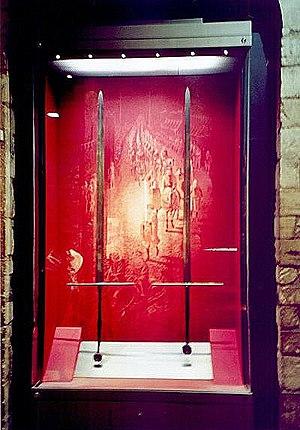
"L'épée à deux mains est une arme blanche à double tranchant constituée des parties habituelles de l'épée européenne médiévale : pommeau, fusée, garde, lame montée sur soie. Les premières épées longues, ou épées à deux mains, datent des environ 900 - 950, où elles avaient une taille de lame allant de 90 à 100 cm, puis jusqu'à 120 cm. Les tailles des épées ont augmenté avec l'apparition des ""espadons"", très longues épées dont les lames dépassent parfois 150 cm de long. Les plus courtes et légères des épées à deux mains étaient surnommée ""épées bâtardes"".
L'espadon est une épée maniée à deux mains, développée en Europe centrale et de l'Ouest et très appréciée des lansquenets et des gardes suisses, demeurée en usage du XVᵉ au XVIIᵉ siècle. Elle possède généralement un ricasso et des quillons.